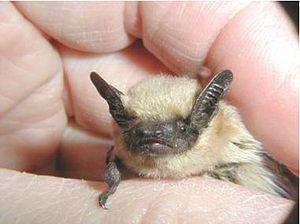
Pipistrellus hesperus est une espèce de chauves-souris de la famille des Vespertilionidae.
Voici la liste des espèces de mammifères indigènes signalés au Mexique. En septembre 2014, il y a 536 espèces de mammifères ou sous-espèces répertoriées. D'après les données de l'UICN, le Mexique a des espèces de mammifères non cétacés 23 % de plus que les États-Unis et le Canada réunis dans une zone seulement 10 % aussi large, ou la densité des espèces de plus de douze fois supérieure à celle de ses voisins du nord. La biodiversité des mammifères haute du Mexique est en partie le reflet de la vaste gamme de biomes présents sur ses gammes de latitude, climatiques et d'altitude, de la forêt tropicale de plaine de désert tempéré à montane forêt de la alpage. L'augmentation générale de la biodiversité terrestre se déplaçant vers l'équateur est un autre facteur important dans la comparaison. Mexique comprend beaucoup de la Mésoamérique et bois de pins et chênes de Madrean points chauds de la biodiversité. Du point de vue biogéographique, la plupart du Mexique est lié au reste de l'Amérique du Nord dans le cadre de l'écozone néarctique. Toutefois, les plaines du Sud du Mexique sont liées avec l'Amérique centrale et l'Amérique du Sud dans le cadre de l'écozone néotropique.